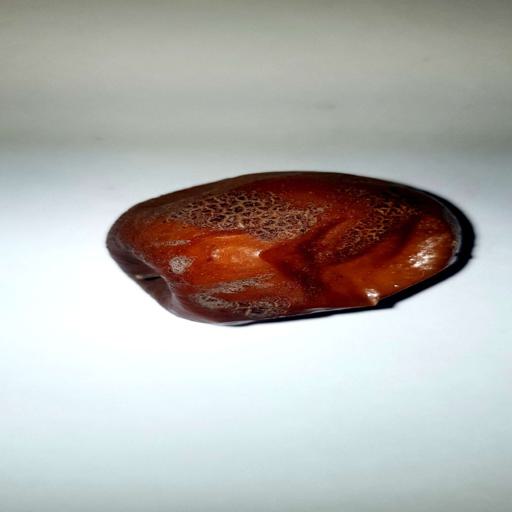
Label: bruised